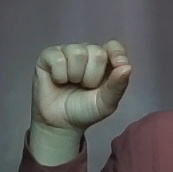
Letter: fa